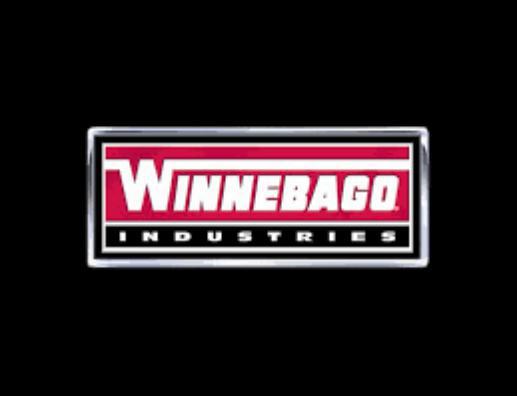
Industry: Others